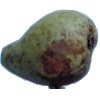
Label: Pear Stone 1